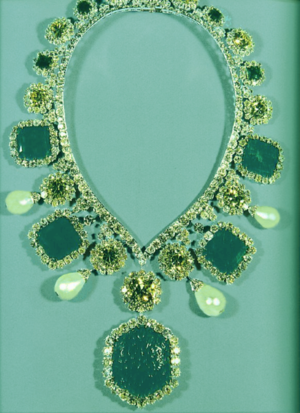
Les joyaux de la Couronne iranienne appelés aussi joyaux de la Couronne impériale de Perse sont une des collections de joaillerie les plus importantes, les plus grandes et les plus diversifiées au monde.